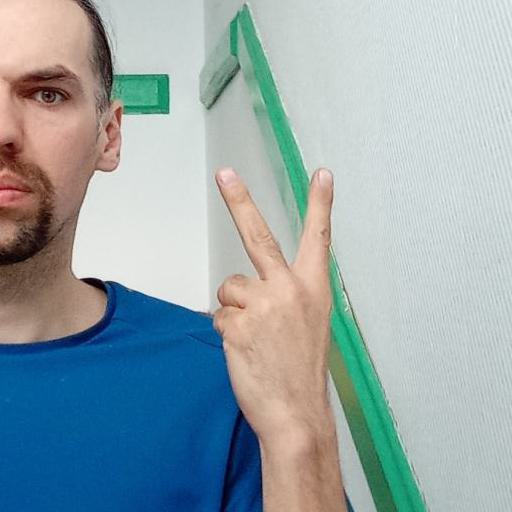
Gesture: peace_inverted